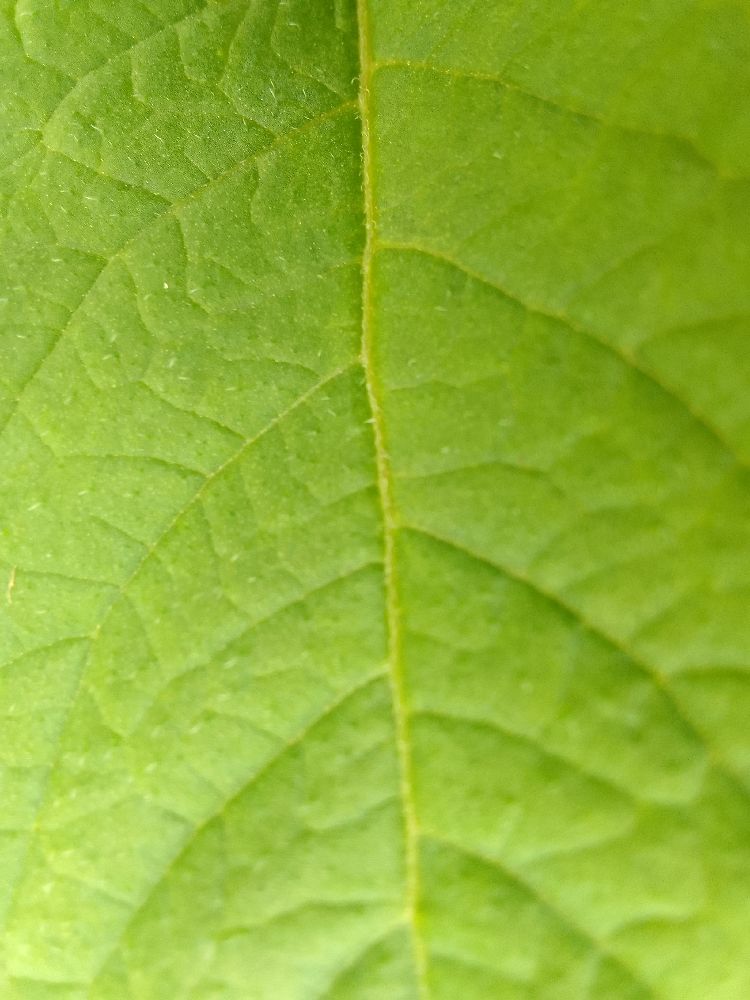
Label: Healthy